Crossover junction endodeoxyribonuclease

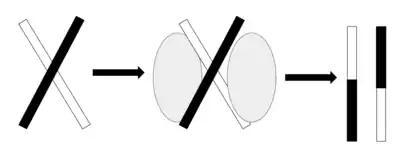
Holliday junction resolution catalyzed by crossover junction endodeoxyribonuclease. Left: First, four strands of DNA (two black and two white) combine to form two double stranded DNA molecules at a Holliday junction. Center: Next, substrate form a complex with crossover junction endodeoxyribonuclease complex for Holliday junction resolution. Right: Finally, completion of Holliday Junction Resolution results in recombinant DNA. Diagram generated based on Wyatt et al.

Crossover junction endodeoxyribonucleases also play key roles in DNA repair. During cell growth and meiosis, DNA double-strand breaks (DSBs) often occur, and are usually repaired by homologous recombination. Because Crossover junction endodeoxyribonucleases perform Holliday Junction resolution, a crucial step of homologous recombination, they are therefore involved in repair of DSBs.